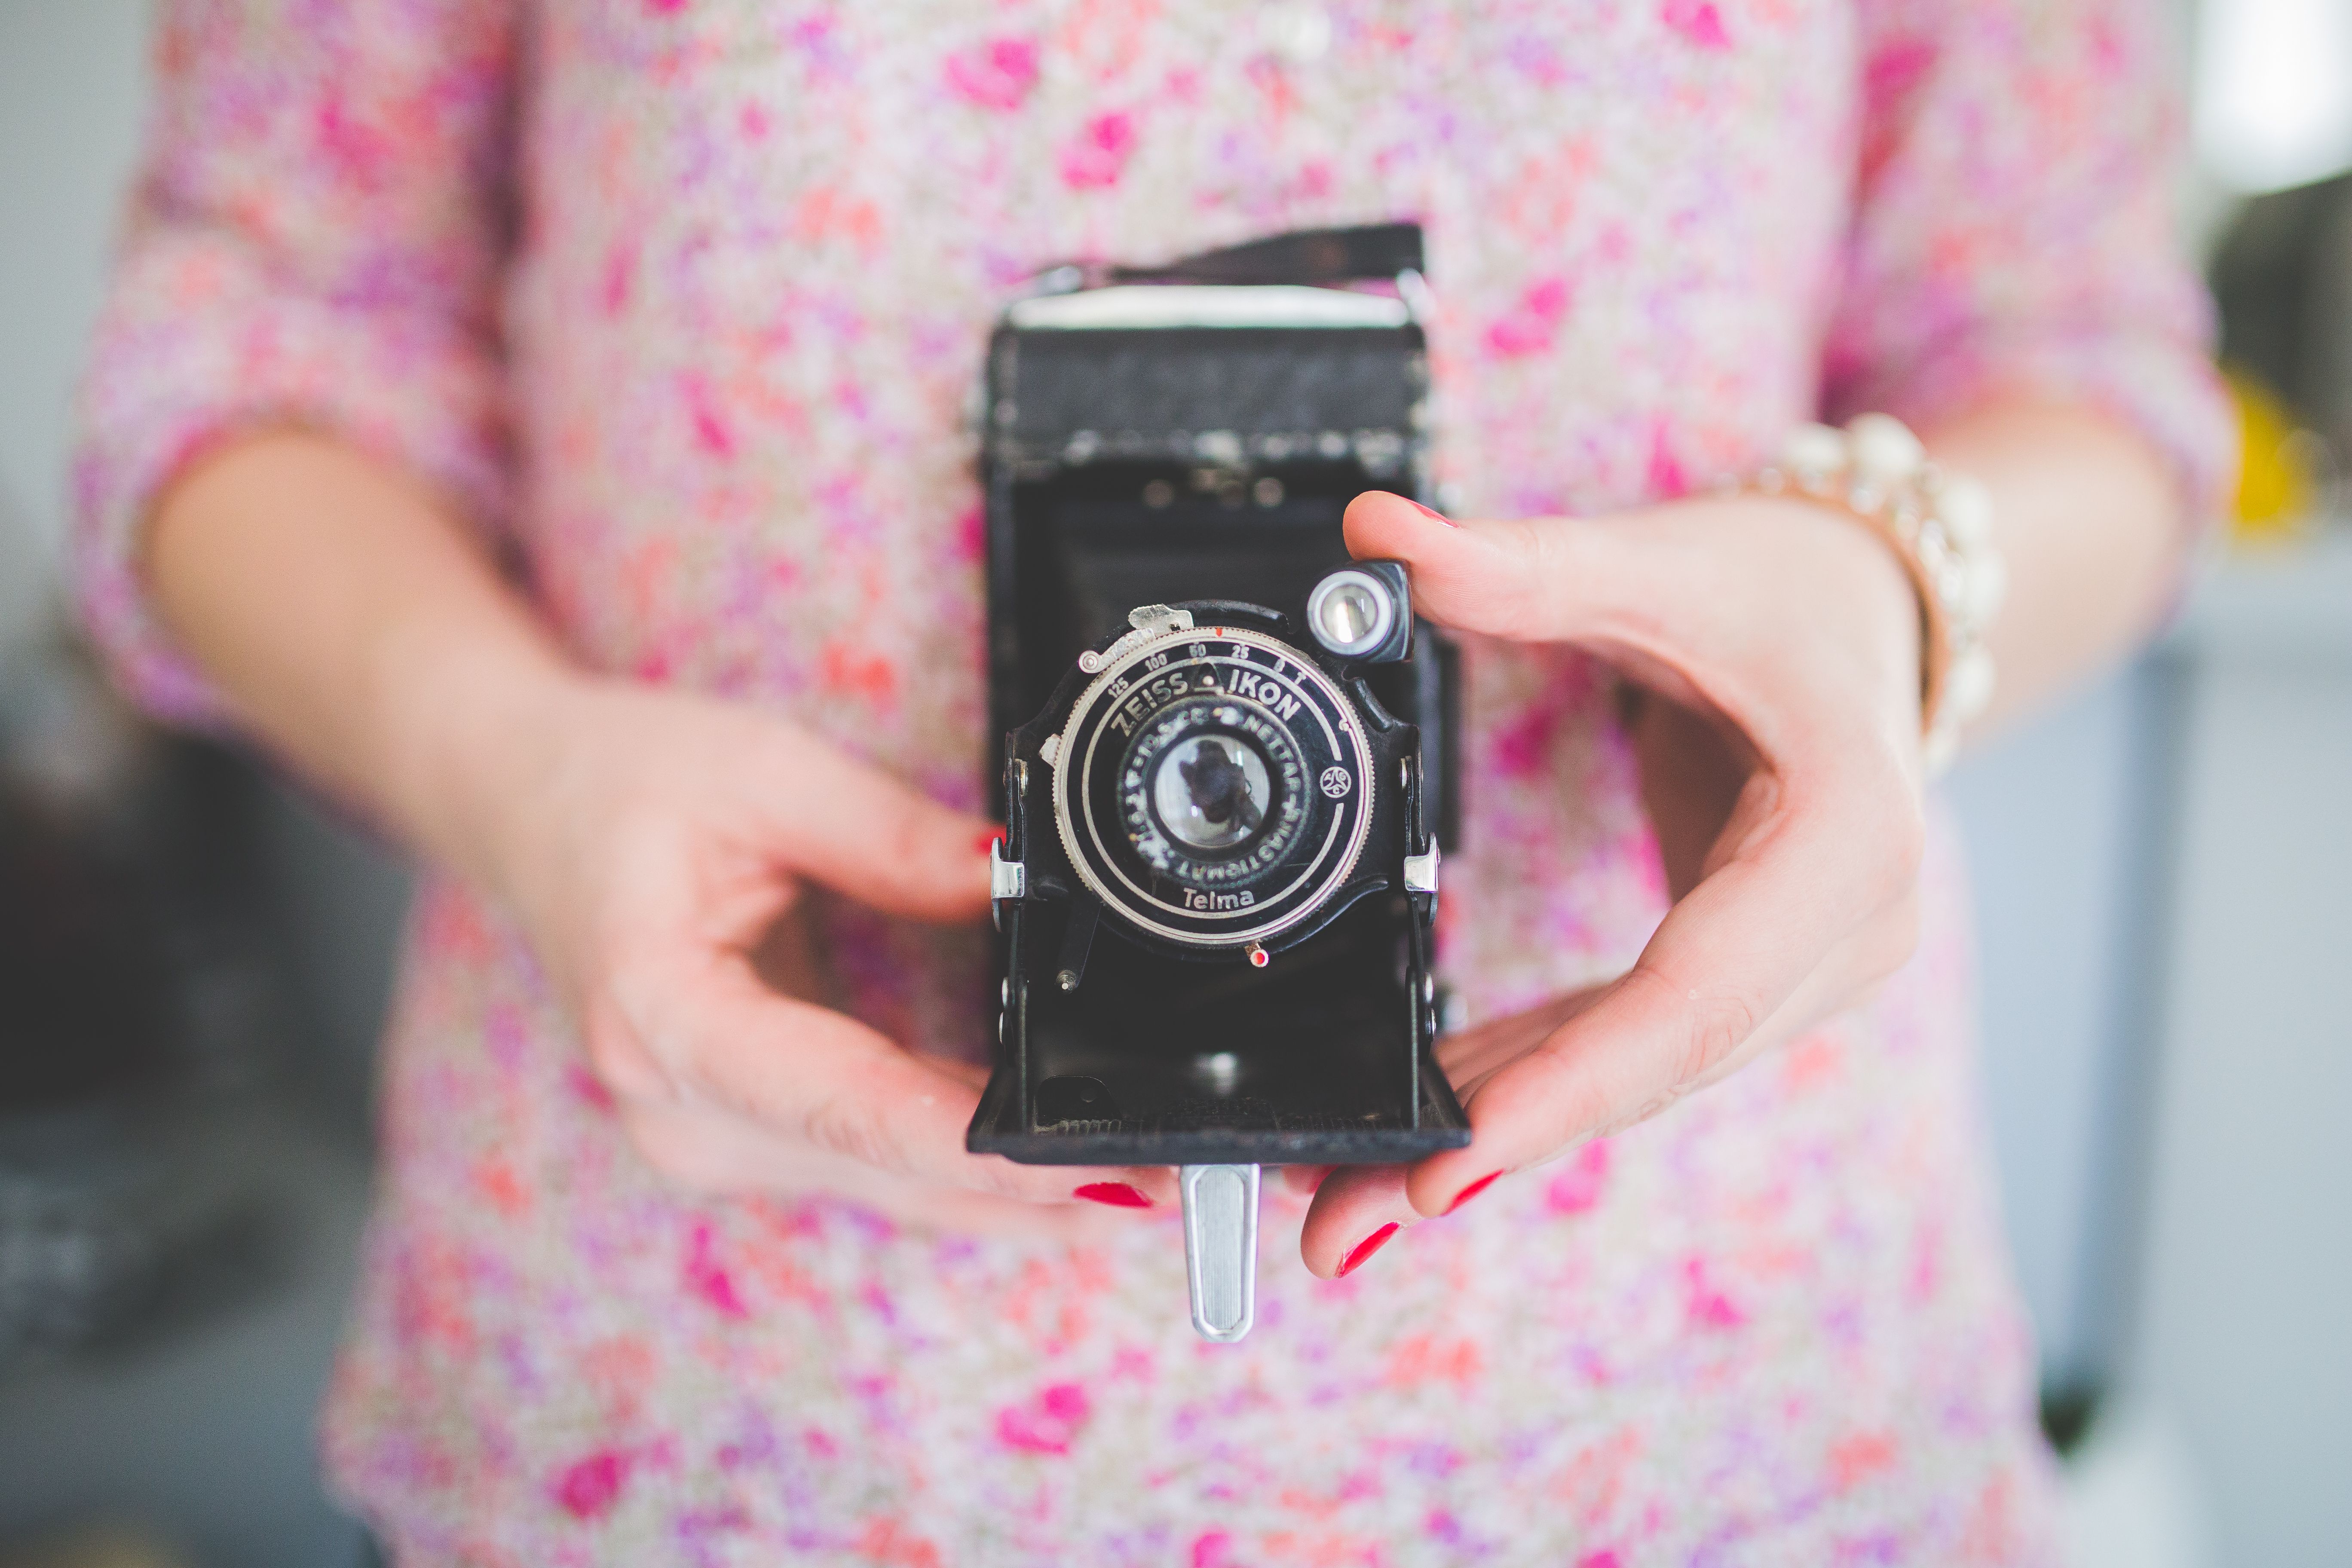
camera, pink, cameras optics, photograph, Point and shoot camera, electronics, digital camera, camera accessory, photography, mirrorless interchangeable lens camera, reflex camera, design, camera lens, single lens reflex camera, magenta, hand, nail, photographer, plant, film camera, black hair, instant camera